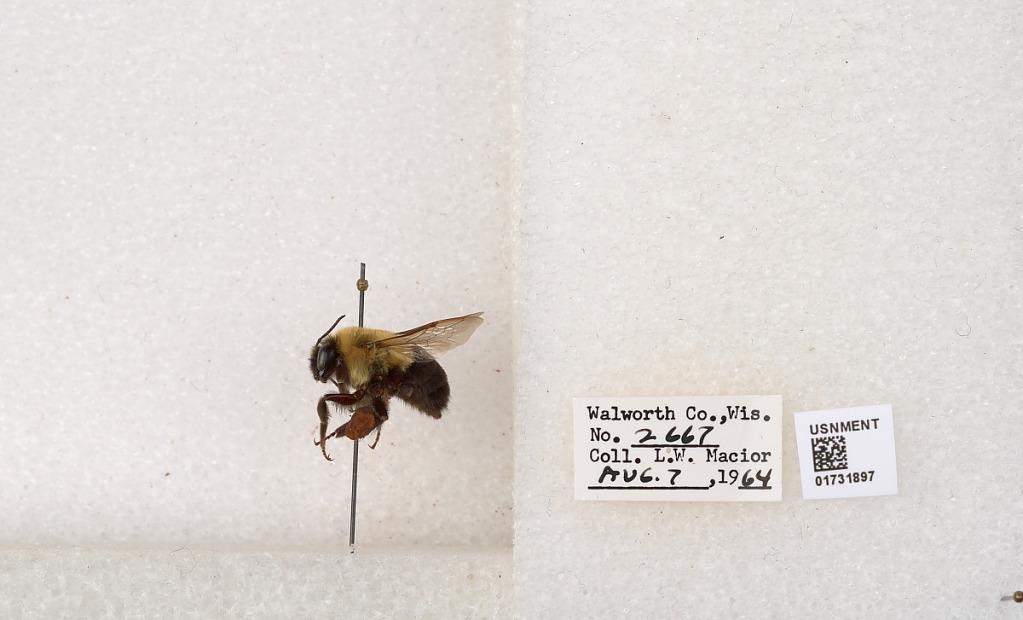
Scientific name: Bombus impatiens Cresson
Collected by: L. Macior
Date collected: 1964-8-7
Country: United States
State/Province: Wisconsin
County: Walworth
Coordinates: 42.6685, -88.5419